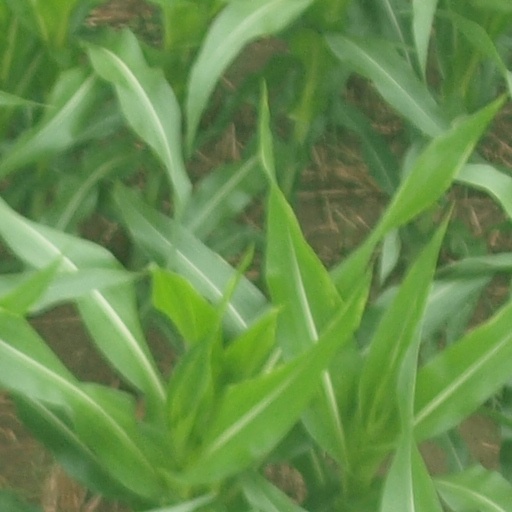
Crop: maize; corn